Sumire Nakamura

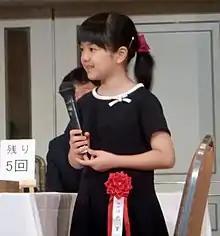
June 2019 World Go Festival in Takarazuka City Japan

is a Japanese professional Go player. She became the youngest ever professional Go player in Japan on April 1, 2019. She made her professional debut on April 22, 2019 in the preliminary round of the Ryusei tournament in western Japan at age 10 years and one month, breaking the record held by Rina Fujisawa in 2010 at age 11 years and 8 months. She is also the first Go player to turn pro under Nihon Ki-in's special screening system for "prospective, talented" players who can compete with top players from other countries.